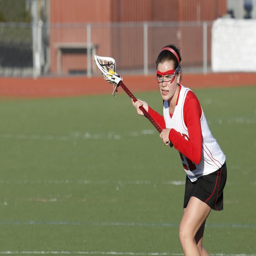
rules for the crease in sport